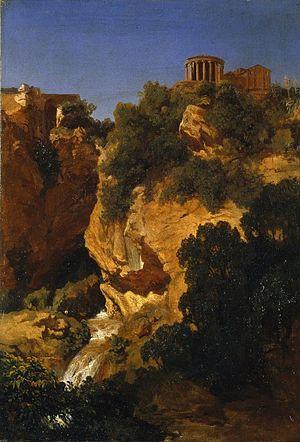
Tivoli est une ville de la province de Rome, dans la région du Latium, en Italie. Très ancienne cité datant d'avant la colonisation romaine, elle fut, selon la tradition et quelques éléments archéologiques, fondée en 1215 av. J.-C., bien que ses plus anciens vestiges, que constituent les murs d'enceinte, datent du IVᵉ siècle av. J.-C. Elle connut, sous le nom de « Tibur », un apogée durant la période romaine, avec la construction par l'empereur Hadrien de sa résidence de villégiature, la villa d'Hadrien, au début du IIᵉ siècle. Durant toute cette période, la ville s'enrichit grâce à l'extraction de travertin, servant à la construction des palais romains, et également grâce à ses eaux thermales réputées. De la Renaissance au XIXᵉ siècle, divers cardinaux et papes relèvent l'attrait de la ville par la construction de la villa d'Este, qui reste l'un des plus importants exemples et modèles de jardins d'eau de cette période, ayant attiré de très nombreux artistes européens, peintres, poètes ou musiciens voyageant dans la campagne romaine.
Pierre Thuillier, né le 17 juin 1799 à Amiens et mort le 19 novembre 1858 à Paris, est un peintre paysagiste français. Il est associé à l'École de Barbizon.